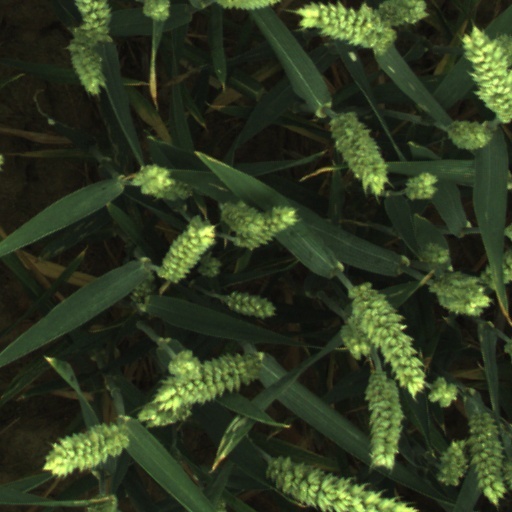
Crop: wheat